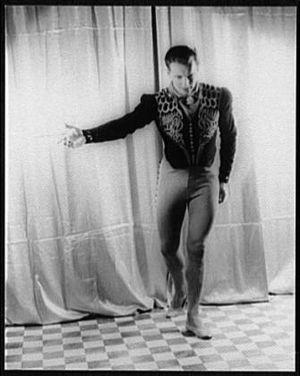
Antony Tudor, de son vrai nom William Cook, est un danseur, chorégraphe et professeur britannique né à Londres le 4 avril 1908 et mort à New York le 19 avril 1987. Il a notamment enseigné la danse à Pina Bausch entre 1959 et 1961.